P-i mechanism

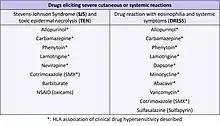
P-i drugs table

It is unclear whether the majority of severe MPE is due to p-i. As the in vitro analysis of amoxicillin induced MPE (analysis of >150 amoxicillin induced MPE) regularly reveals high secretions of IL-5, IL-13, IFNg, granzyme B and granulysin upon drug exposure (very similar to DRESS cases), the in vitro drug stimulation in MPE is often strong and includes the secretion of Th1, Th2, and cytotoxic cytokines simultaneously. It is actually often stronger and broader than the cytokine secretion upon tetanus control, and is reminiscent of an in vitro mixed leukocyte reaction (MLR). Further work is needed, but most MPE appear to be mediated by p-i.